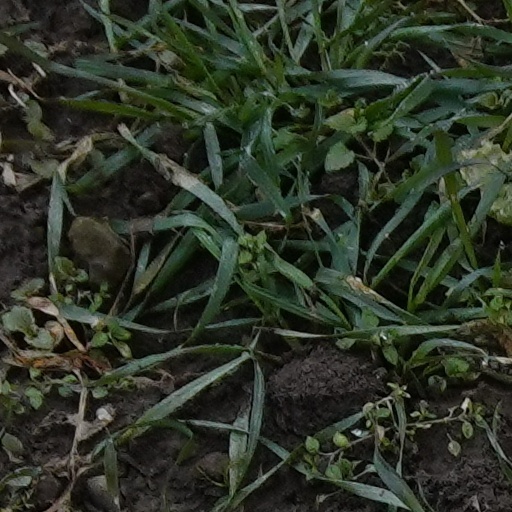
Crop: wheat